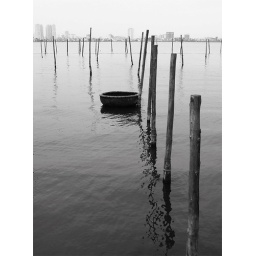
Each morning a worker will paddle in a small boat and empty the water inside.